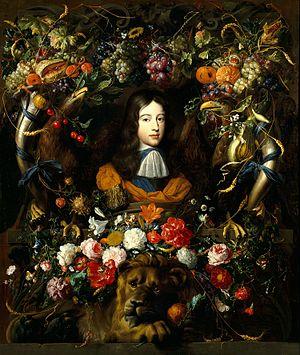
Le prince Guillaume III d'Orange peint ici à l'âge d'environ 10 ans.
Jan Davidszoon de Heem est un peintre néerlandais de natures mortes, né en 1606 à Utrecht et mort en 1684 à Anvers.